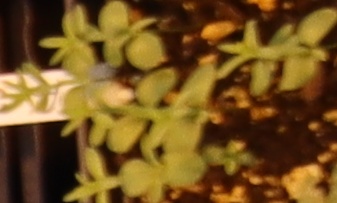
Label: Flax